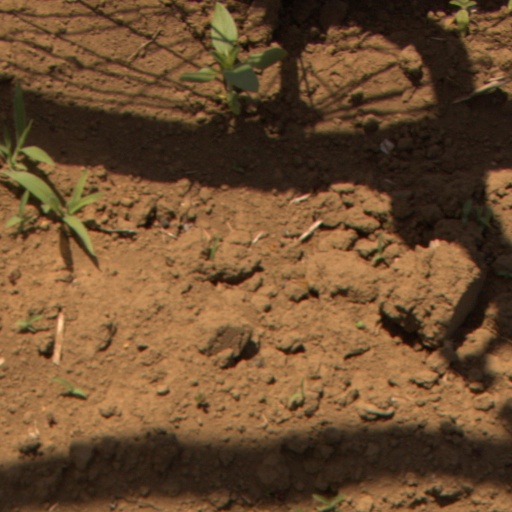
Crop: Jerusalem artichoke